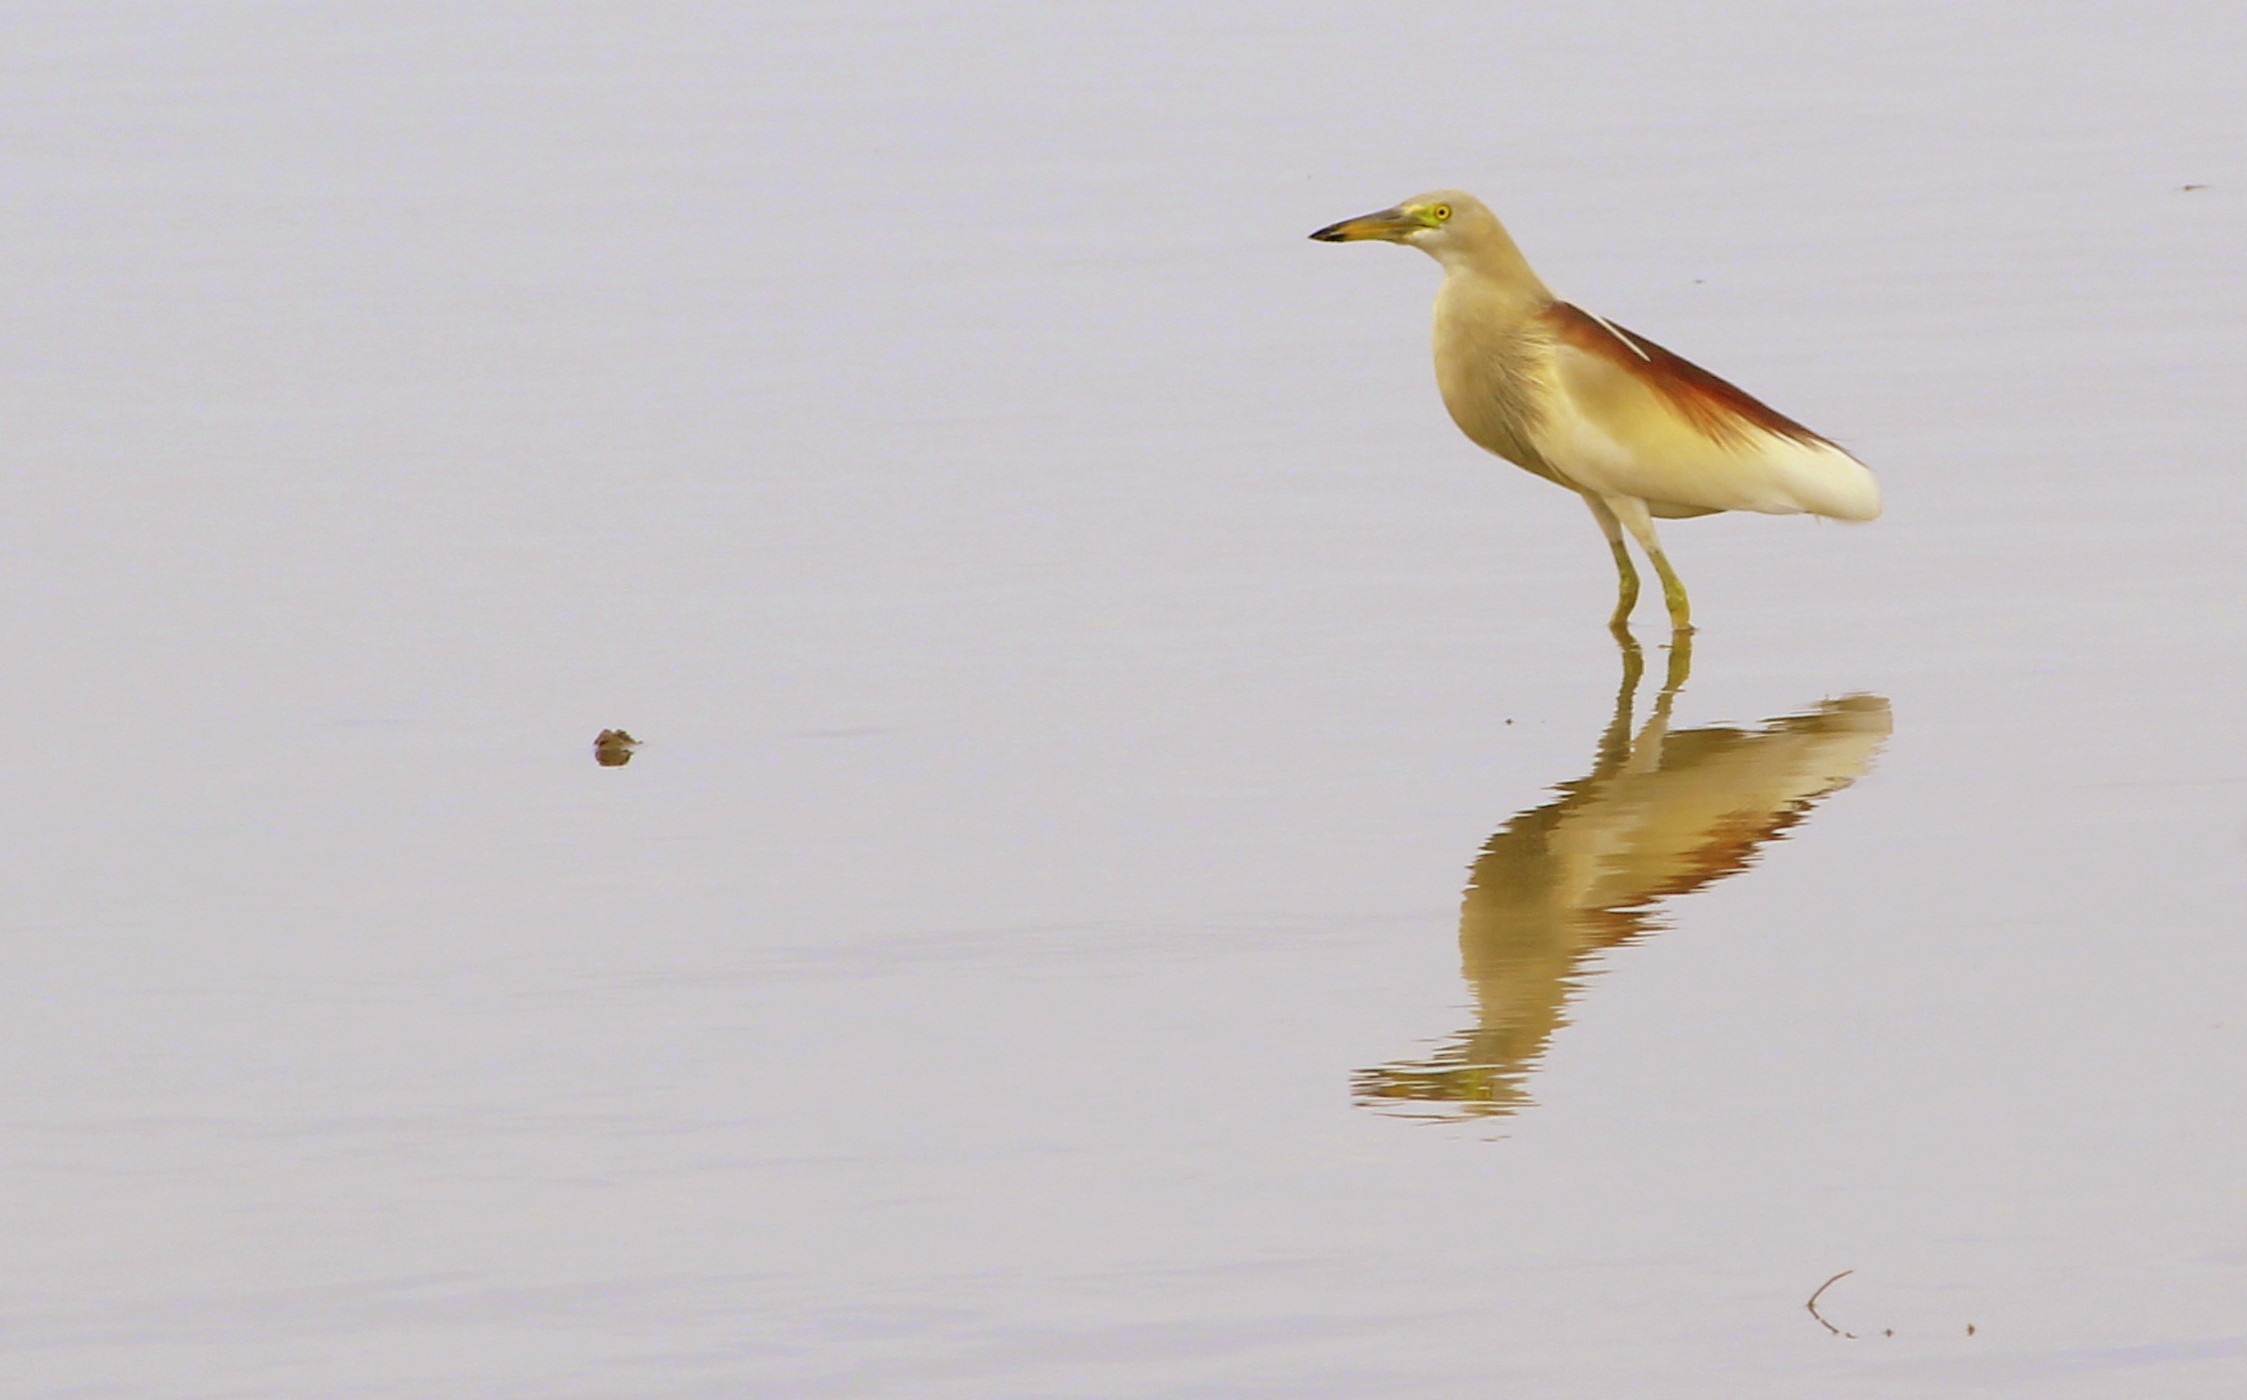
nature, forest, bird, wing, wildlife, wild, green, red, jungle, beak, tropical, natural, colorful, yellow, feather, fauna, life, plumage, vivid, rainforest, vertebrate, egret, heron, shorebird